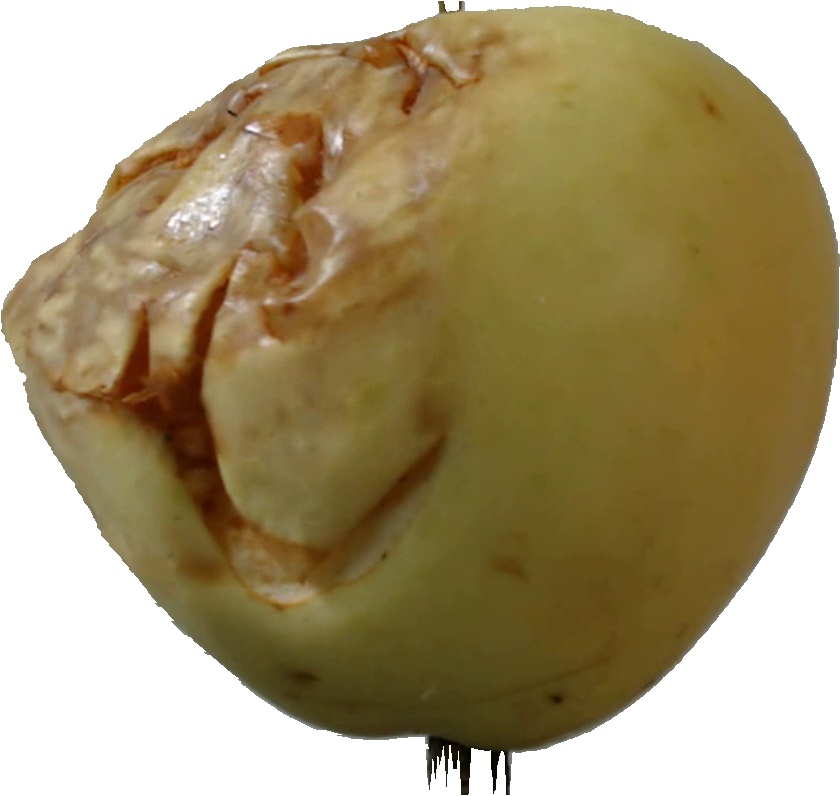
Label: apple_hit_1